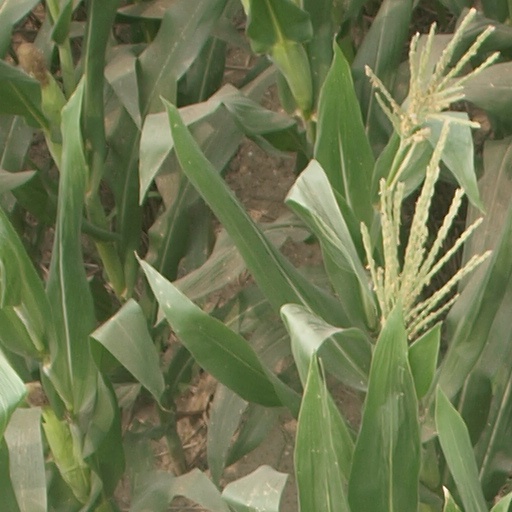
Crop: maize; corn